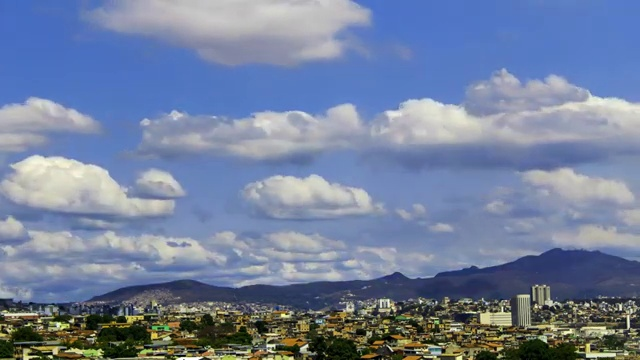
Fire: no
Smoke: no